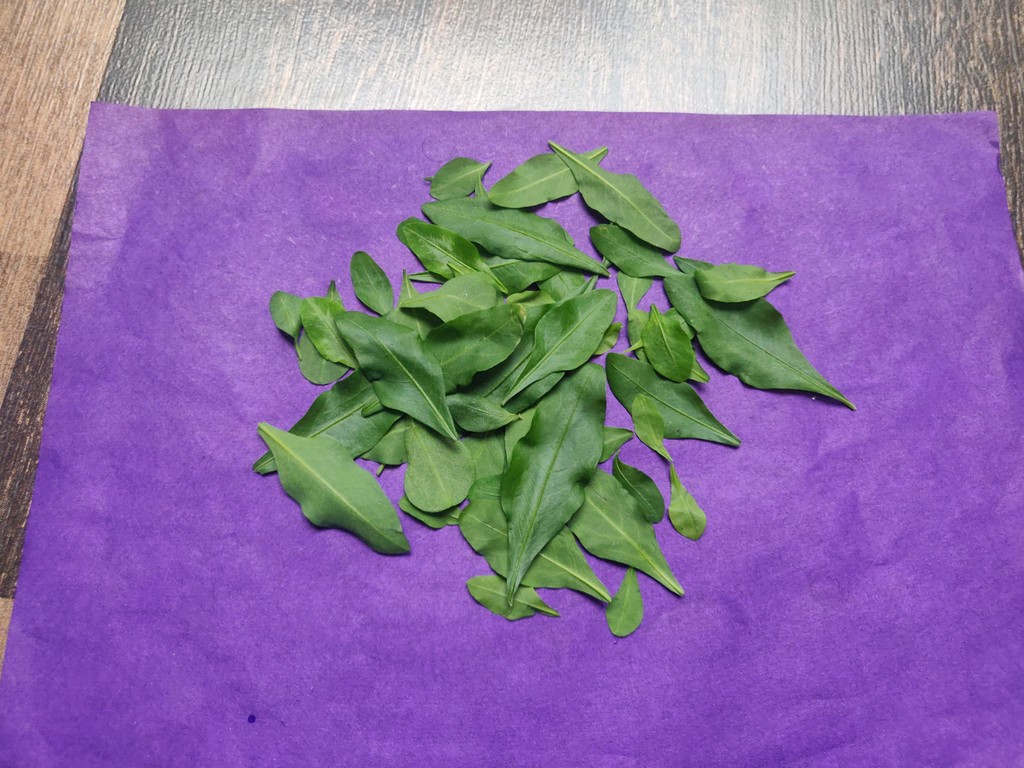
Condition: Healthy
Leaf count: multiple
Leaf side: unknown